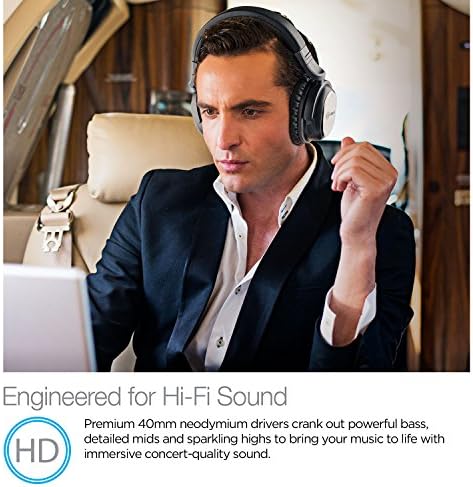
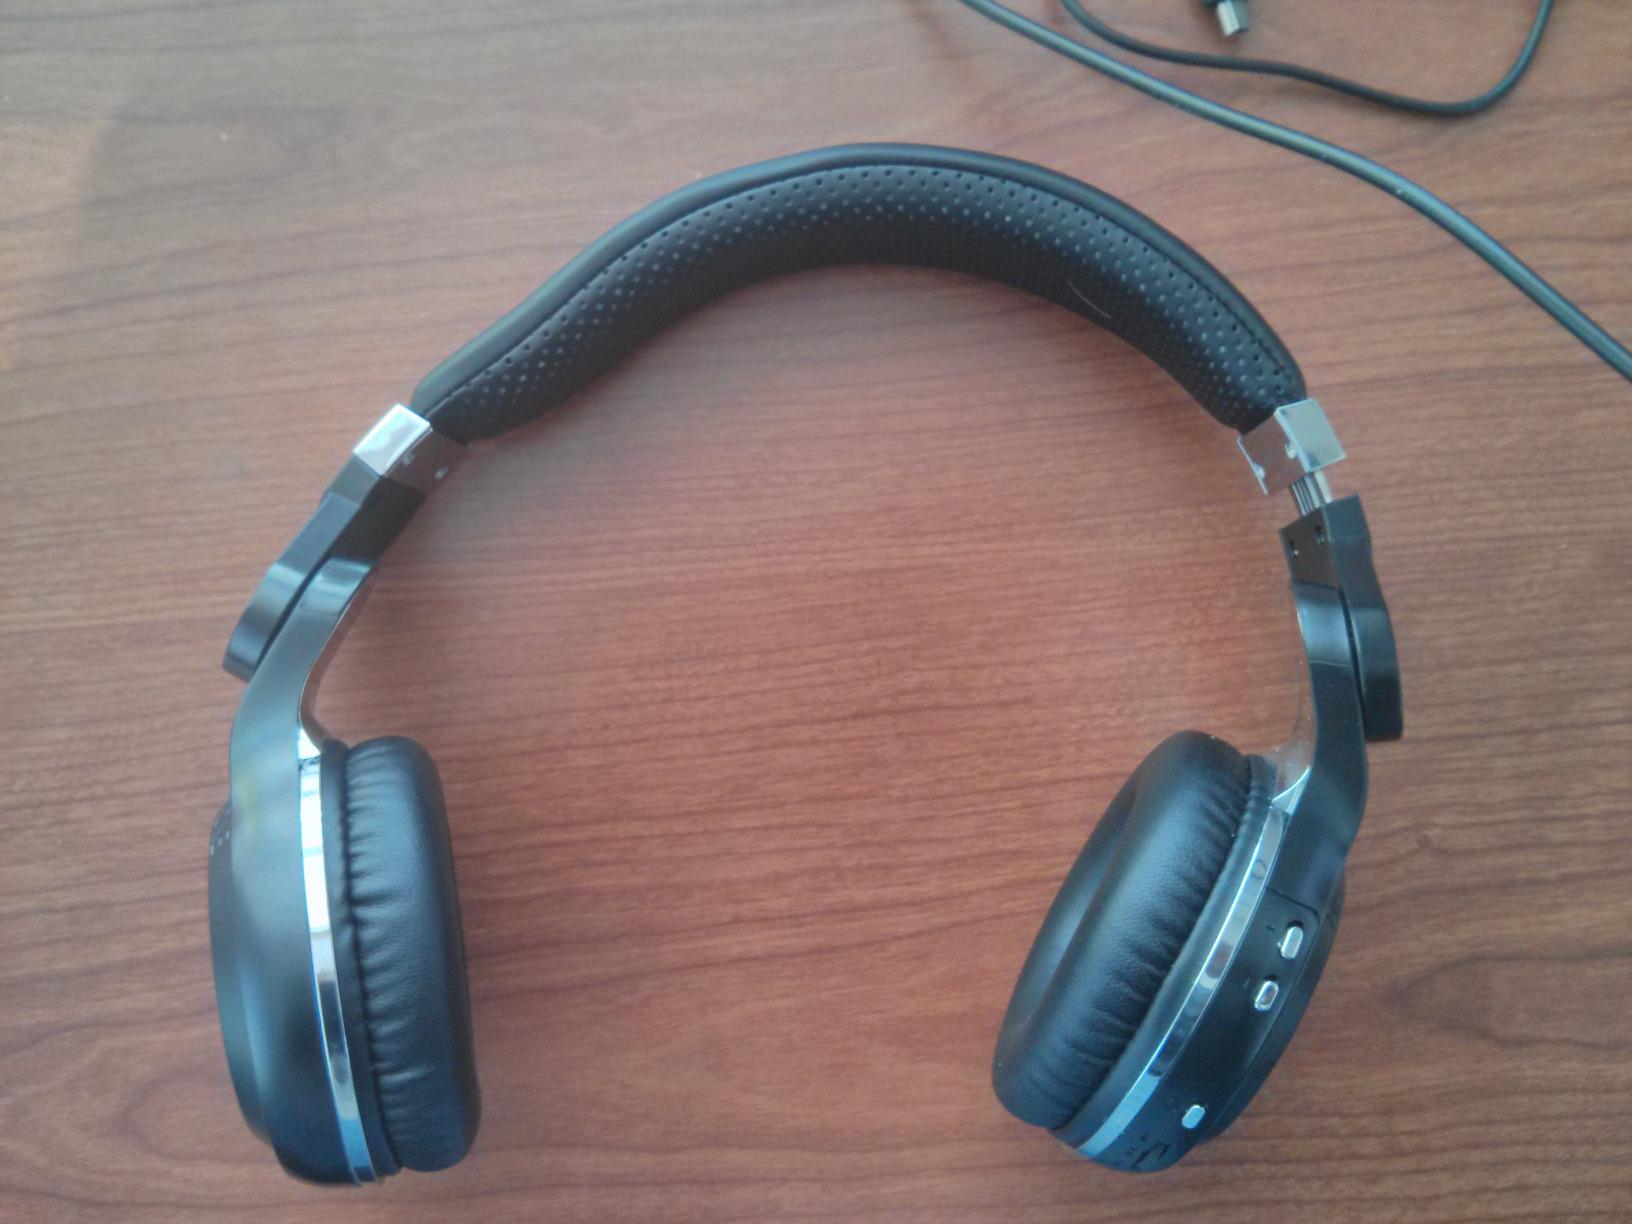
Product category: headphones
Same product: no